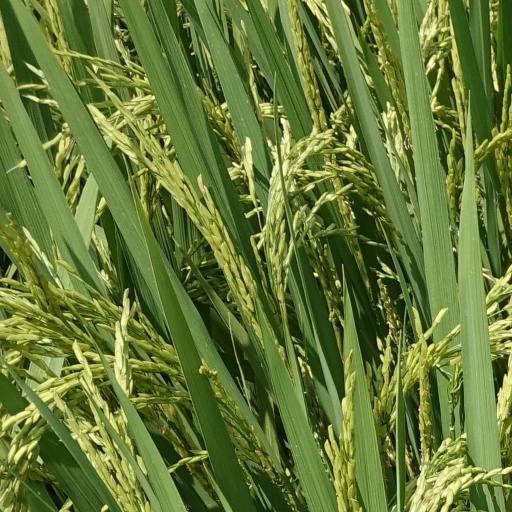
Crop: rice